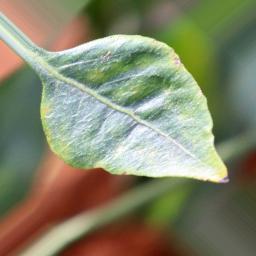
Label: healthy